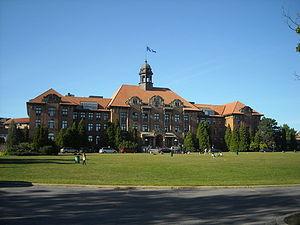
Le Collège John Abbott est un collège d'enseignement général et professionnel anglophone située dans la ville de Sainte-Anne-de-Bellevue. Il est nommé en l'honneur de John Abbott, premier Premier ministre canadien né au Canada et ancien maire de Montréal.